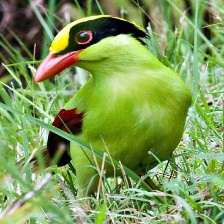
Species: GREEN MAGPIE
Scientific name: CISSA CHINENSIS
ImageNet parent category: magpie